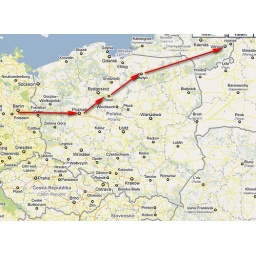
A trip by train, ferry, car, taxi and bike and bus ...